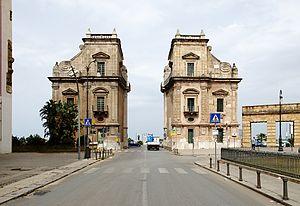
La Porta Felice est l'une des portes de Palerme, la porte est l'entrée du côté de la mer au Cassaro, l'un des principaux axes de la ville de Palerme.